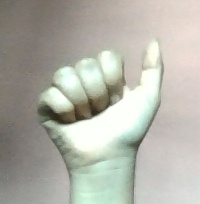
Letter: dhad